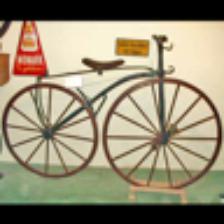
Label: NonHuman